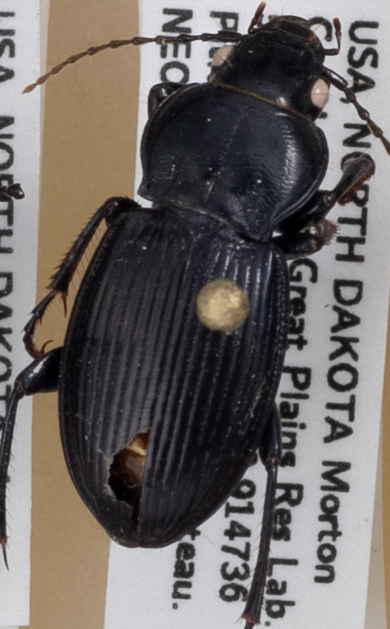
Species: Cyclotrachelus torvus
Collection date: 2018-05-22
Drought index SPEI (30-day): -0.638
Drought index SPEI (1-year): -0.32
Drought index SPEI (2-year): -0.198